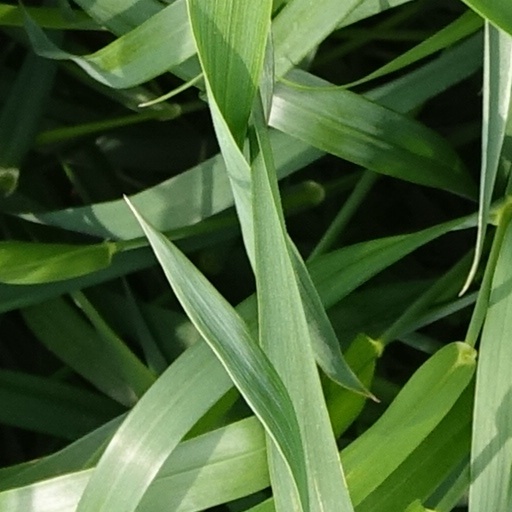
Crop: wheat